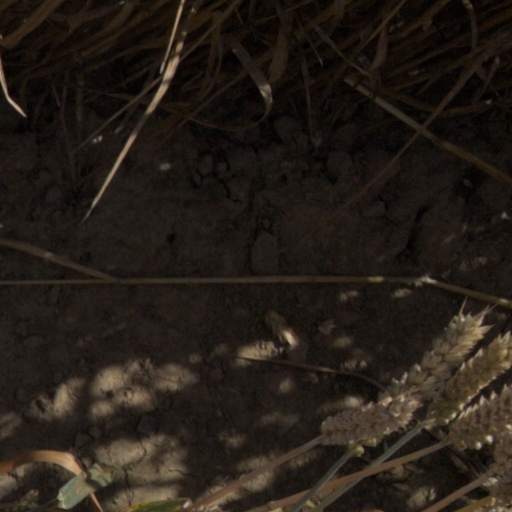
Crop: wheat